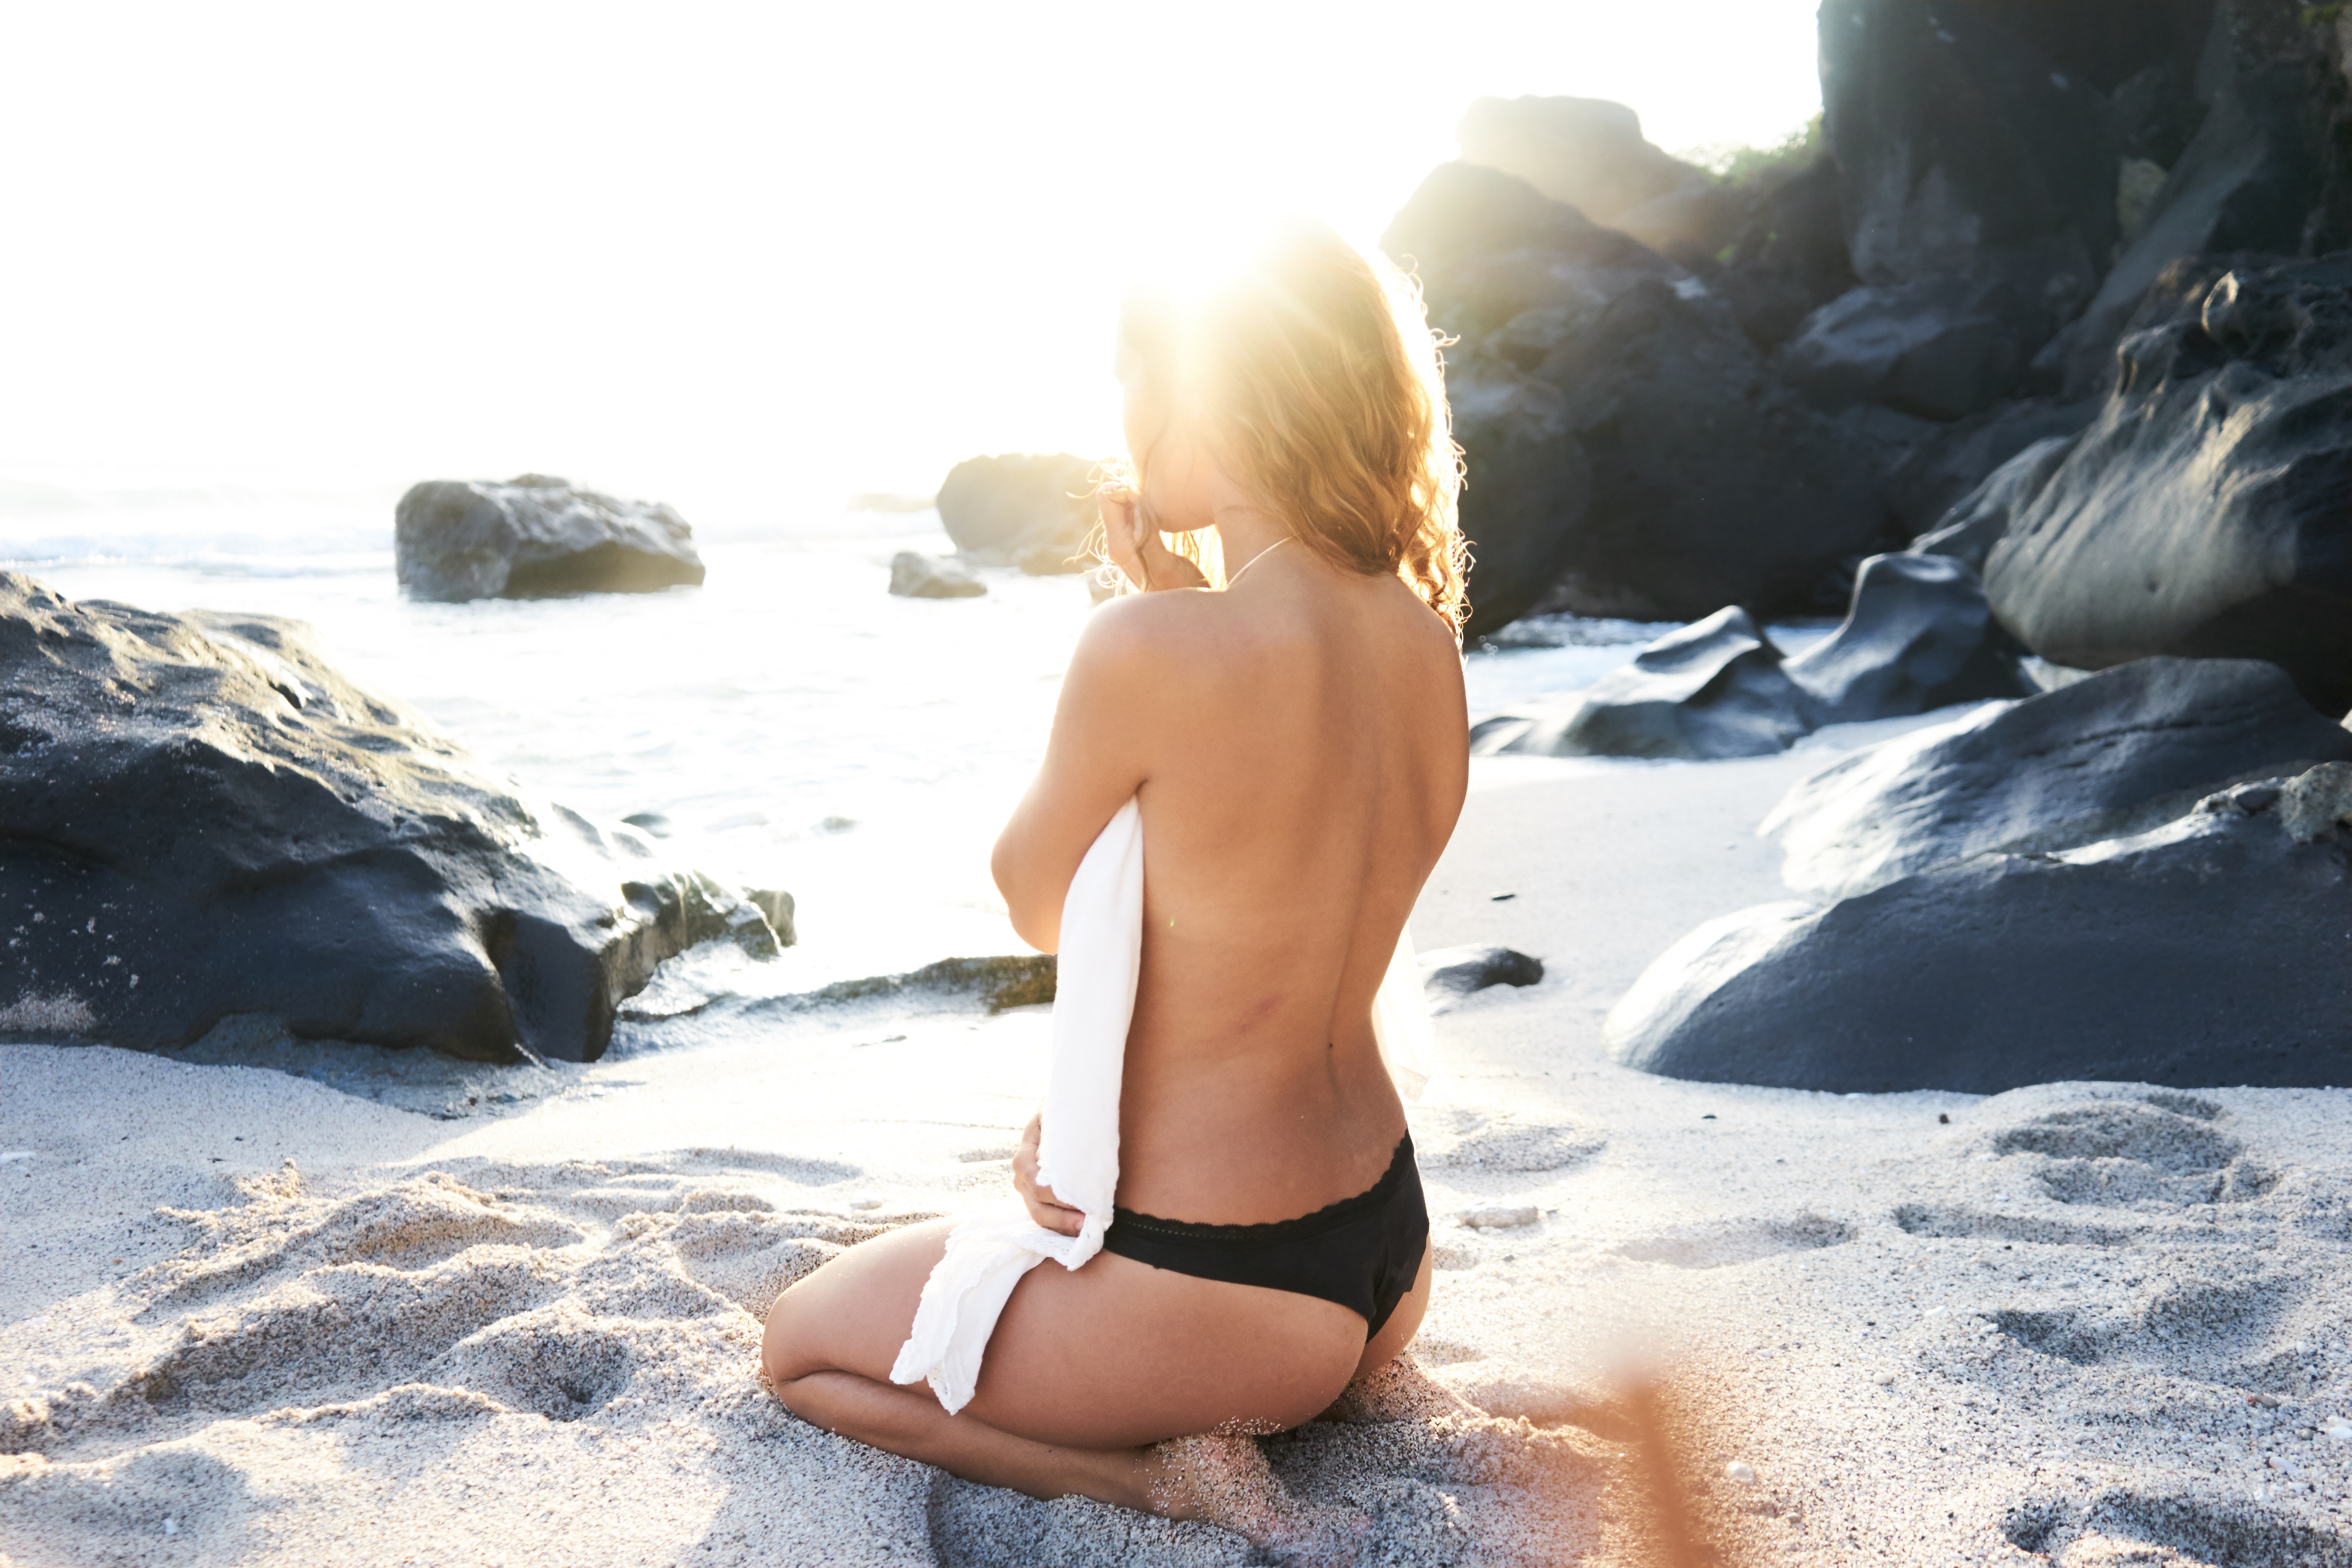
beach, sea, coast, light, girl, woman, photography, sunlight, vacation, leg, model, sitting, romance, clothing, bare, lady, blonde, season, hipster, swimwear, human body, rocks, ass, flare, legs, photograph, skin, beauty, sexy, image, rear, bottom, sensual, torso, photo shoot, thighs, human positions, sun tanning, art model